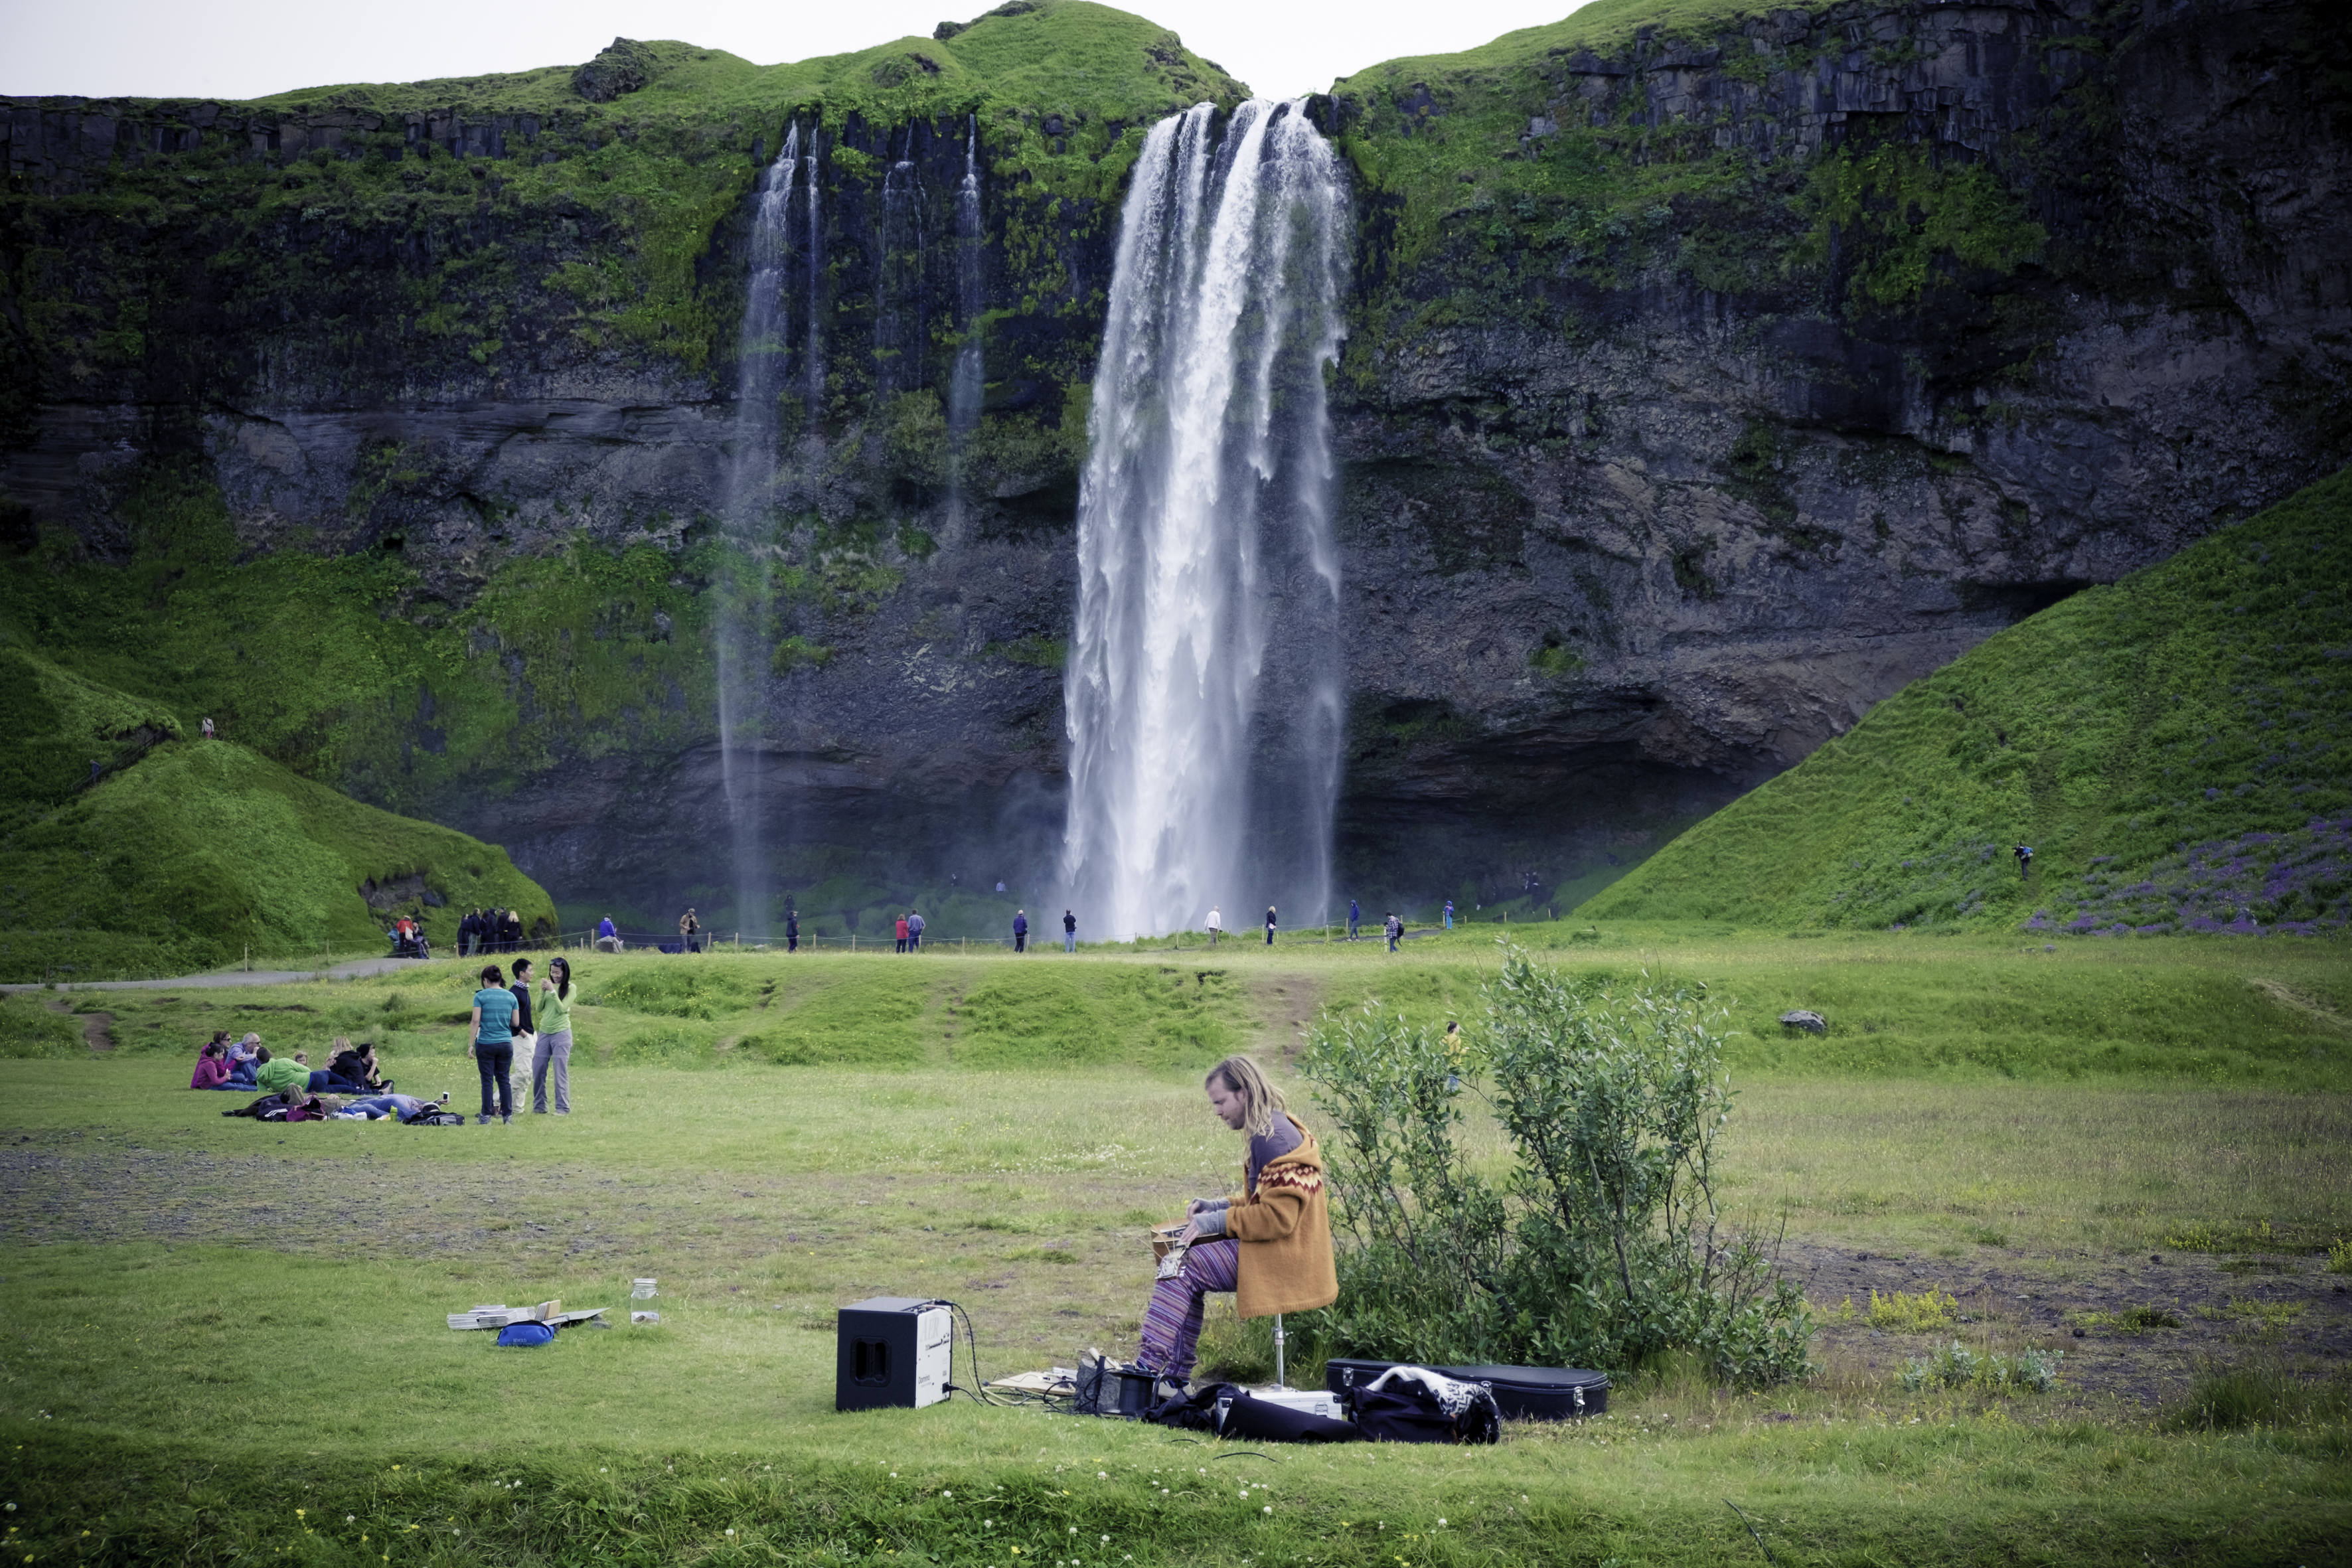
water, waterfall, lake, travel, cliff, fujifilm, fjord, iceland, reservoir, highland, terrain, body of water, south, is, ngc, fuji, loch, water feature, fujixt1, fujix, seljalandsfoss